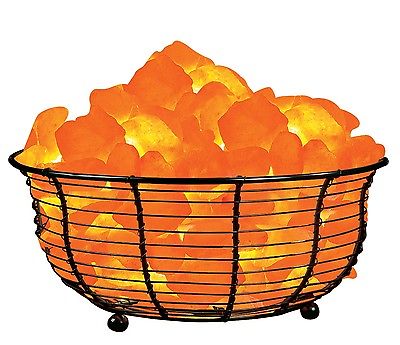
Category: lamp